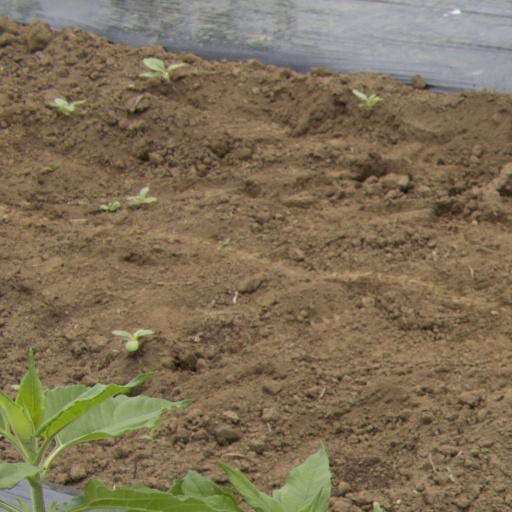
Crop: Jerusalem artichoke